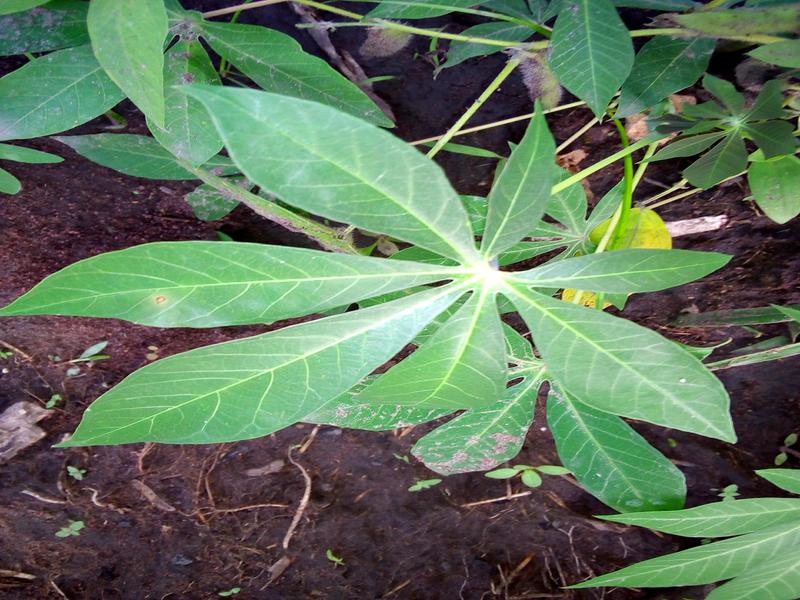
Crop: cassava
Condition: healthy